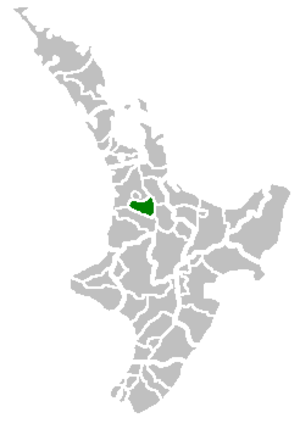
Le district de Waipa est situé dans la région du Waikato, dans l'île du Nord de la Nouvelle-Zélande.